List of songs recorded by the Smiths

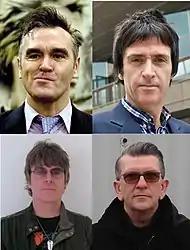
The members of the Smiths in the 2000s. Clockwise from left: Morrissey, Johnny Marr, Mike Joyce, and Andy Rourke.

The English rock band the Smiths recorded 74 songs during their five-year career, which included 70 originals and 4 covers. The band was formed in Manchester in 1982 and signed a one-off recording contract with independent record label Rough Trade Records, releasing their debut single, "Hand in Glove" in May 1983. The single found success in the UK, earning the group a full contract. Their follow-up singles, "This Charming Man" and "What Difference Does It Make?" fared better on the UK charts and helped increase the band's popularity. The next year saw the release of their self-titled debut album, several non-album singles, and "Hatful of Hollow", a collection of B-sides, live recordings, and numerous non-album singles. The band's popularity increased with "Meat Is Murder" (1985), their only UK number one studio album, and "The Queen Is Dead" (1986), which reached number two on the UK charts and peaked in the US Top 100. Several non-album singles after "Hatful of Hollow" saw release on the compilations "The World Won't Listen" and "Louder Than Bombs" in early 1987. Despite their chart success, tensions began growing in the band, mainly between Marr and Morrissey and the band's label; the band announced their break-up shortly before the release of their final album, "Strangeways, Here We Come". The live album "Rank" followed in 1988.